2021 Coke Zero Sugar 400

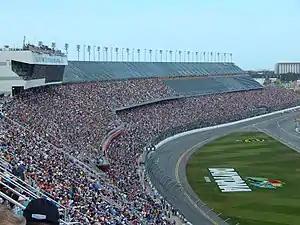
Daytona International Speedway, the site of the race.

The race was held at Daytona International Speedway, a race track located in Daytona Beach, Florida, United States. Since its opening in 1959, the track has been the home of the Daytona 500, the most prestigious race in NASCAR. In addition to NASCAR, the track also hosts ARCA, AMA Superbike, USCC, SCCA, and Motocross races. It features multiple layouts including the primary high speed tri-oval, a sports car course, a motorcycle course, and a karting and motorcycle flat-track. The track's infield includes the Lake Lloyd, which has hosted powerboat racing. The speedway is owned and operated by International Speedway Corporation.